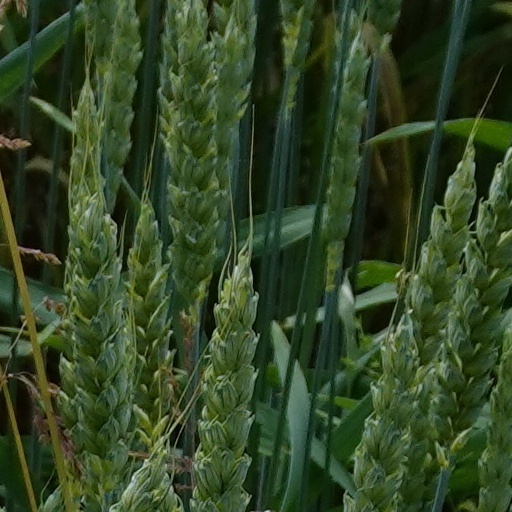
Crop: wheat